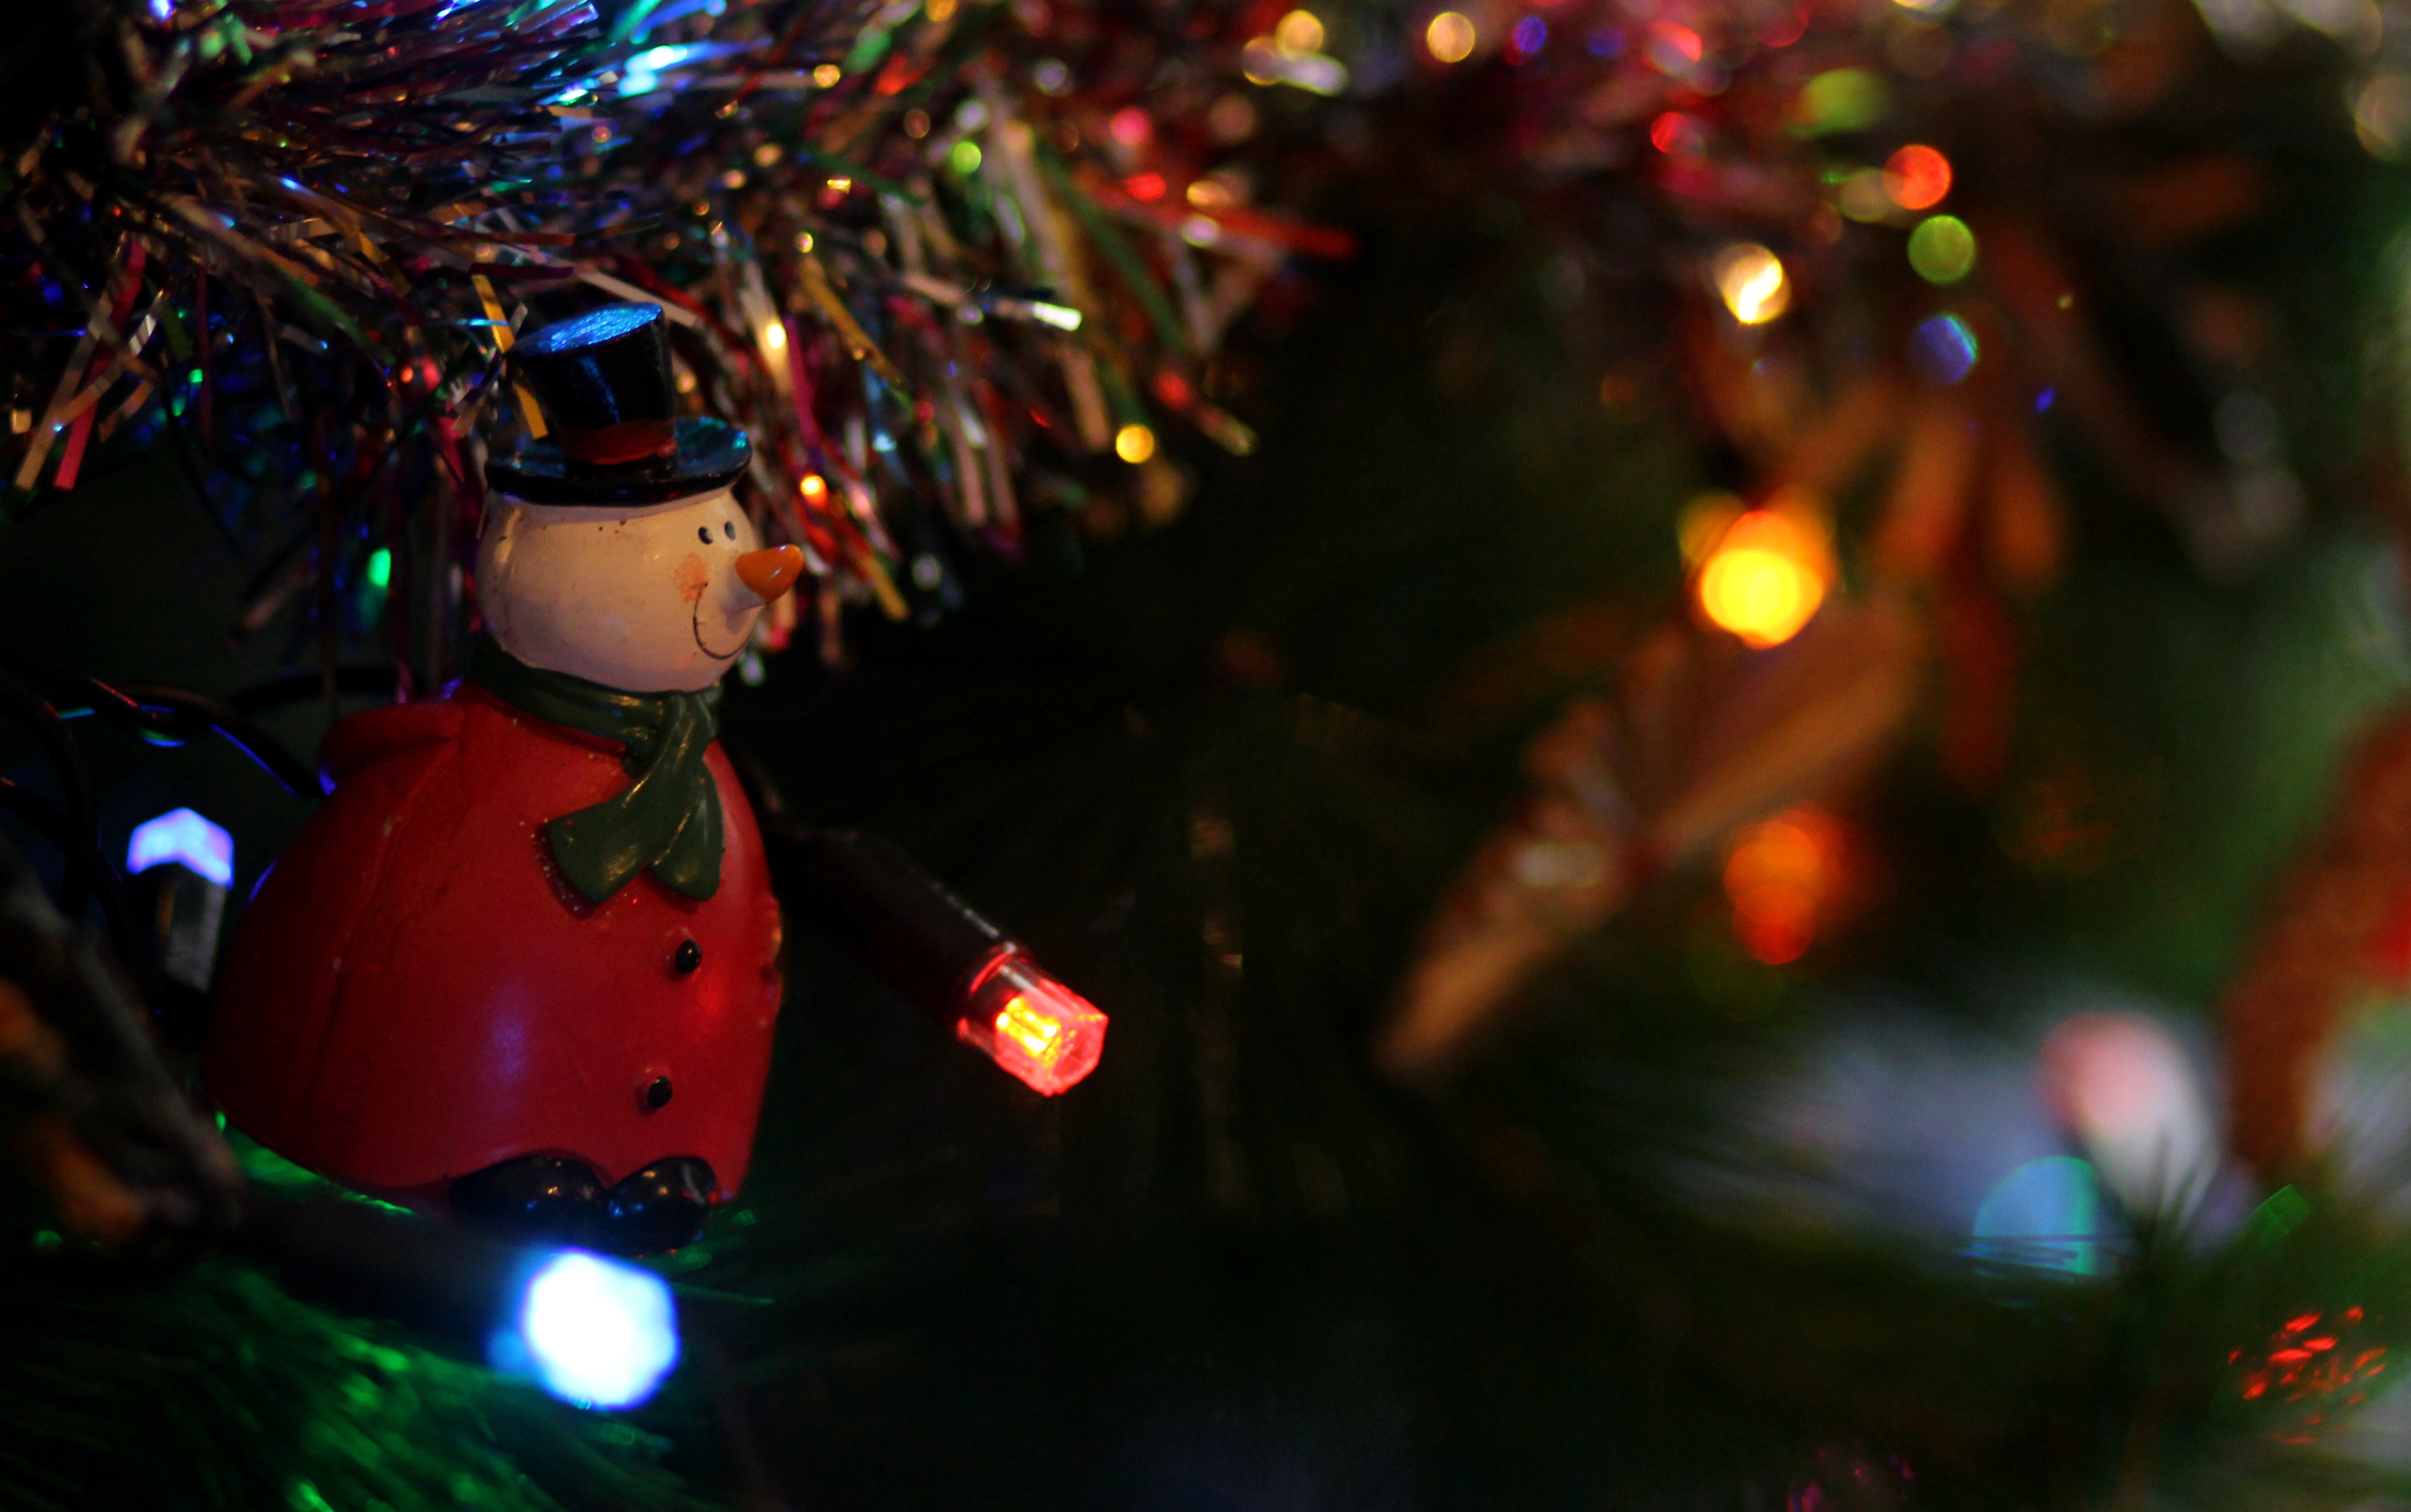
color, christmas, tree, light, christmas tree, christmas decoration, night, christmas lights, event, holiday, branch